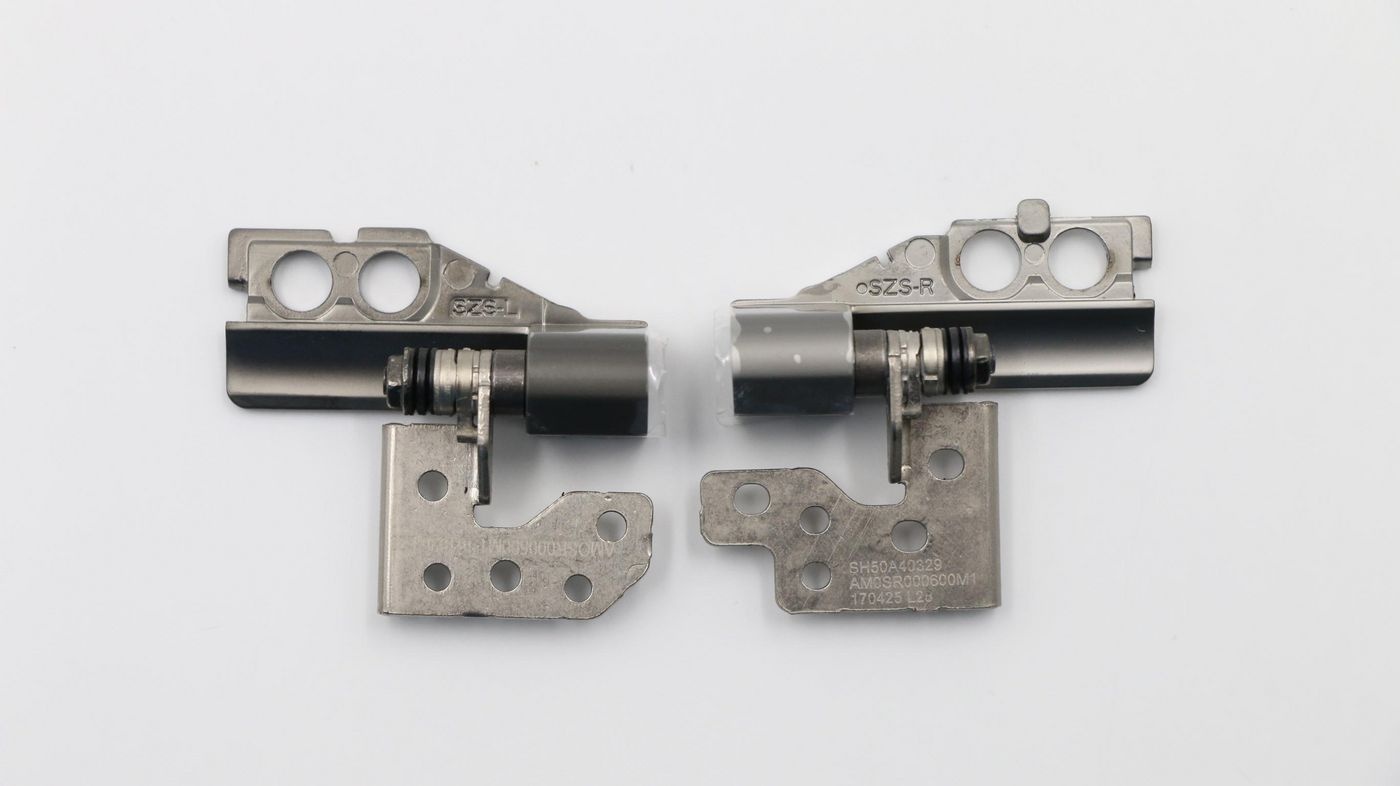
Lenovo HINGE
**Refurbished**
Brand: Lenovo
Category: Electronics > Electronics Accessories > Computer Components > Laptop Parts > Laptop Hinges